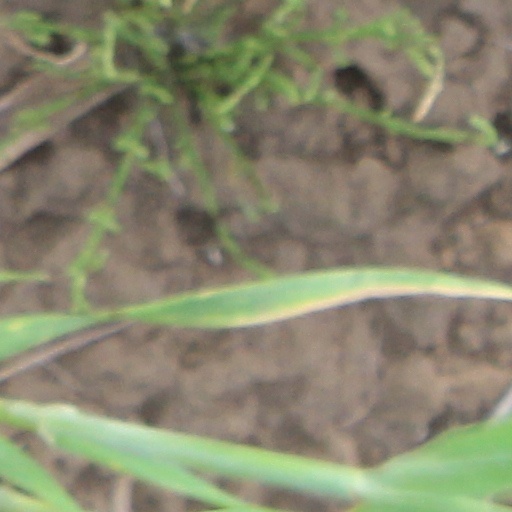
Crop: wheat